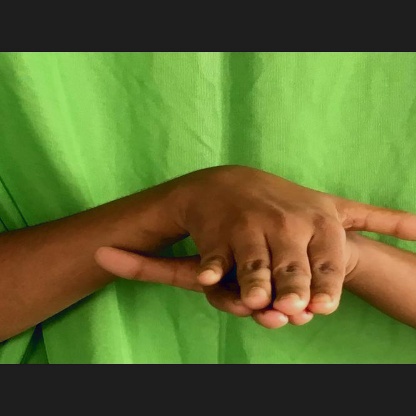
Mudra: Matsya